Haridra Ganapati

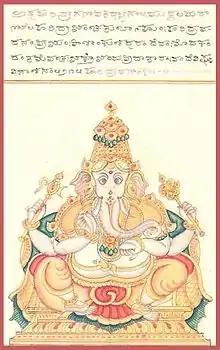
Haridra Ganapati, folio from the "Sritattvanidhi" (19th century)

Haridra Ganapati (literally "turmeric Ganesha") is an aspect of the Hindu god Ganesha (Ganapati). Haridra Ganapati is also known as Ratri Ganapati. Haridra Ganapati is depicted as yellow like turmeric and wears yellow garments. He is one of the most popular thirty-two forms of Ganesha.